Kristek House

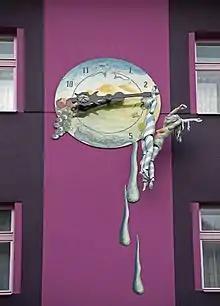
Sisyphus' Time Machine at the Kristek House

A main feature of the house is a surrealist-inspired clock based on the Myth of Sisyphus. Kristek was inspired by Albert Camus and his Myth of Sisyphus and by the ideas of George Voskovec recorded on the LP "Relativně Vzato".